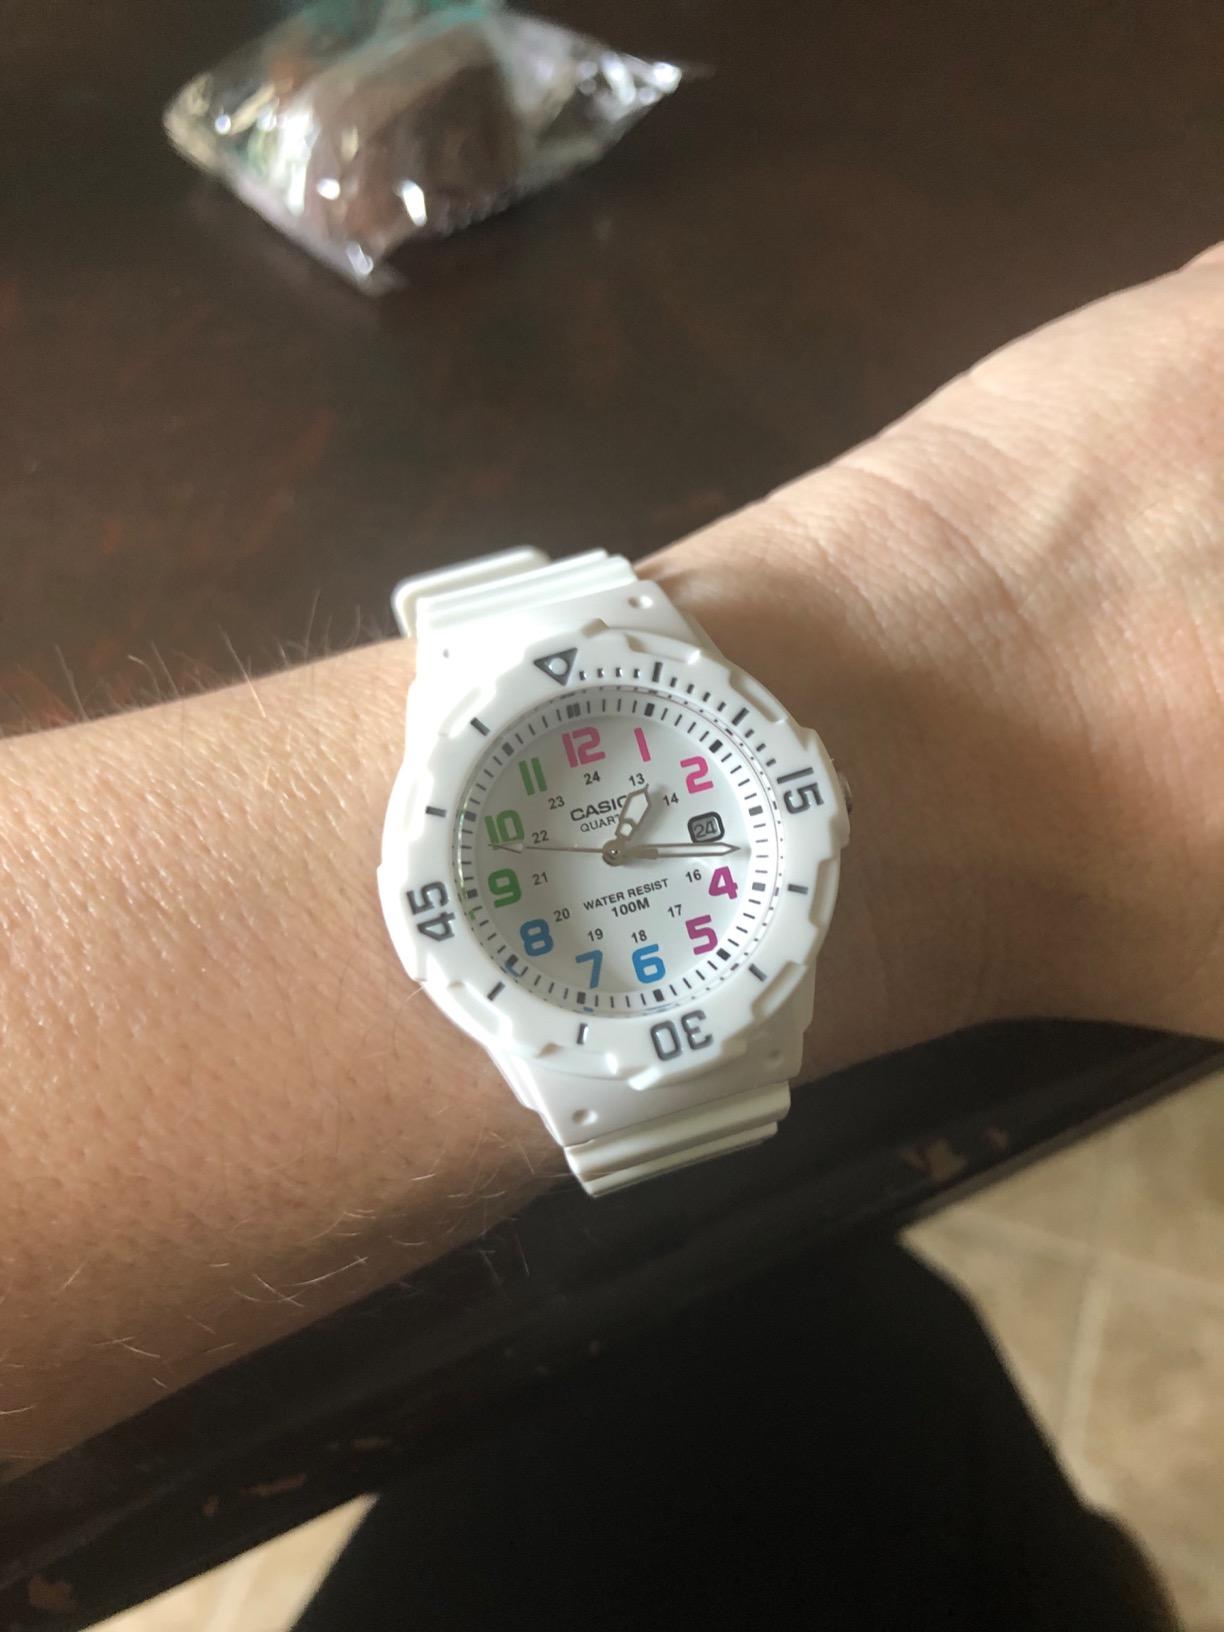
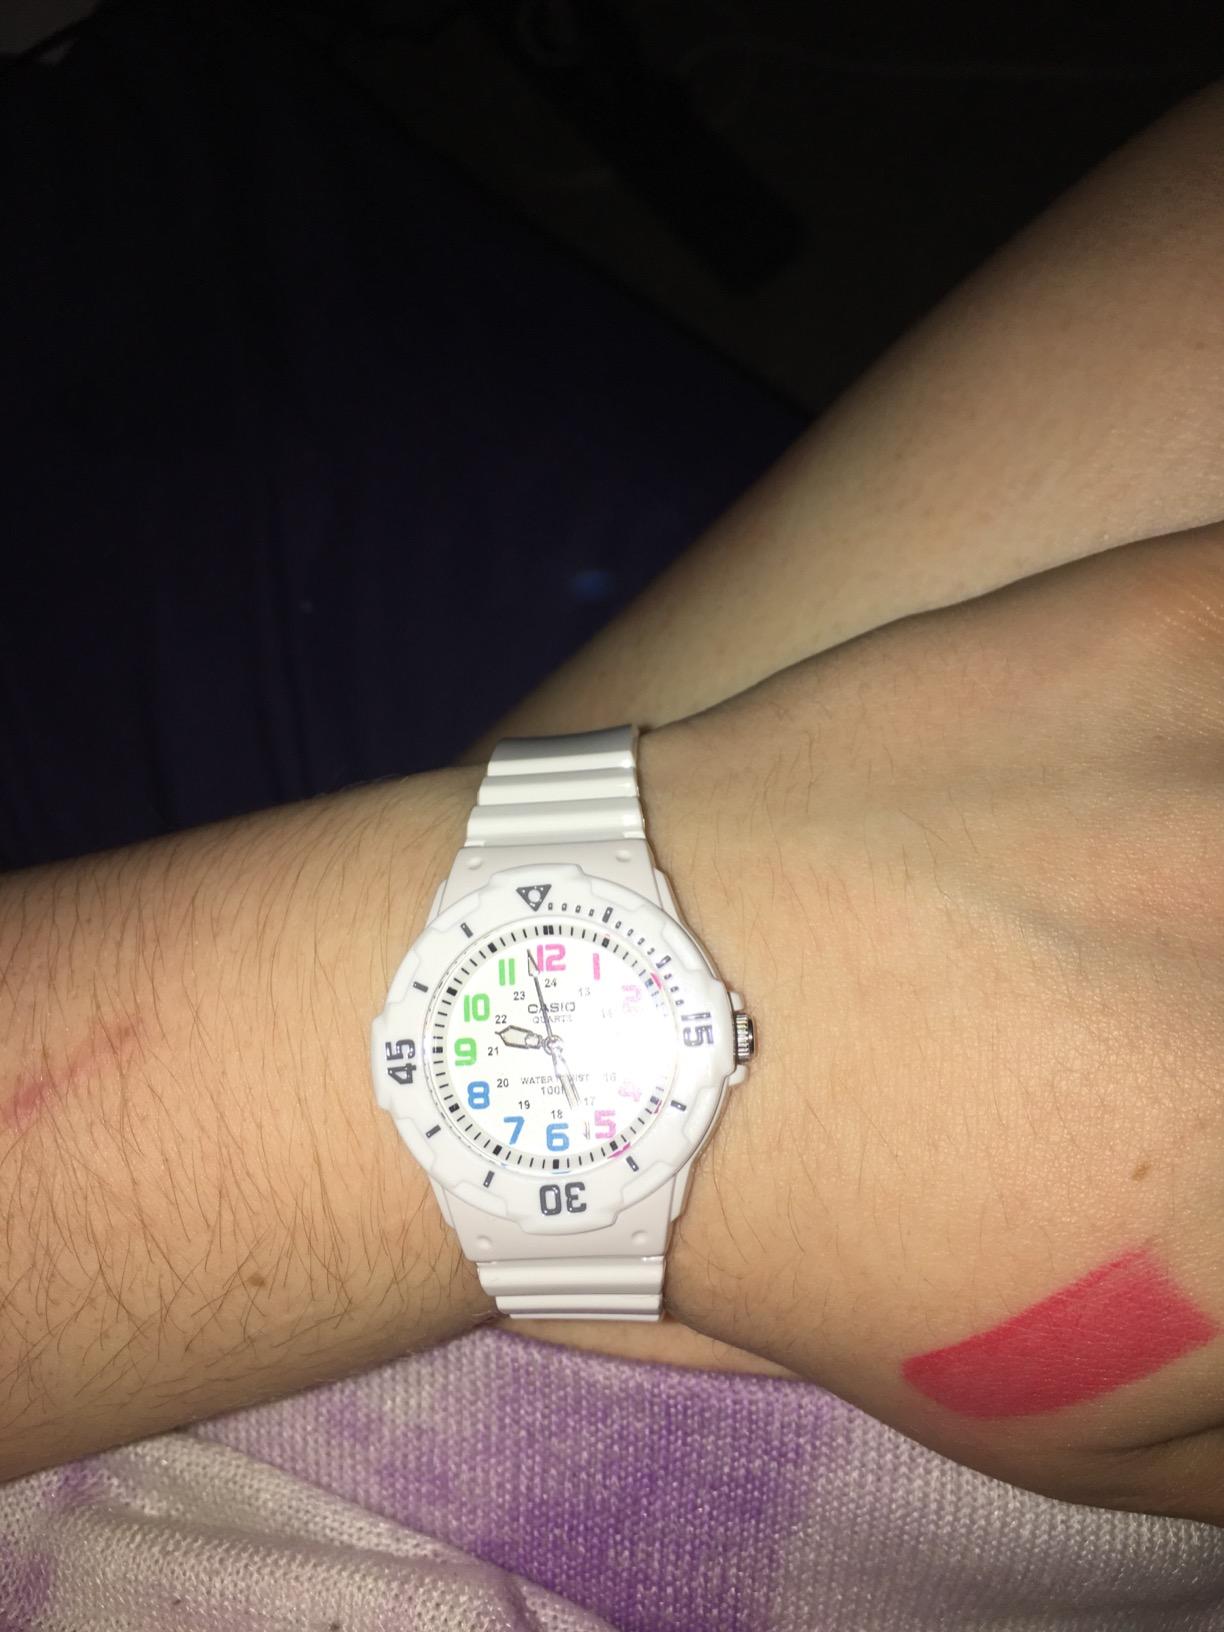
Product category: accessories_watch
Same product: yes